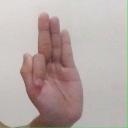
अक्षर: फ